Yichang East railway station

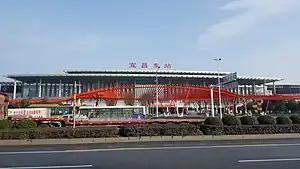

Yichang East railway station, formerly Huayan railway station, is a railway station in Yichang City, Hubei Province, China. It is the junction of two sections of the Shanghai–Wuhan–Chengdu high-speed railway (Huhanrong): the Hanyi Railway, going east to Hankou (Wuhan), and the Yiwan Railway going west to Lichuan and Wanzhou. The Hanyi Railway is operated by the Wuhan Railway Bureau.